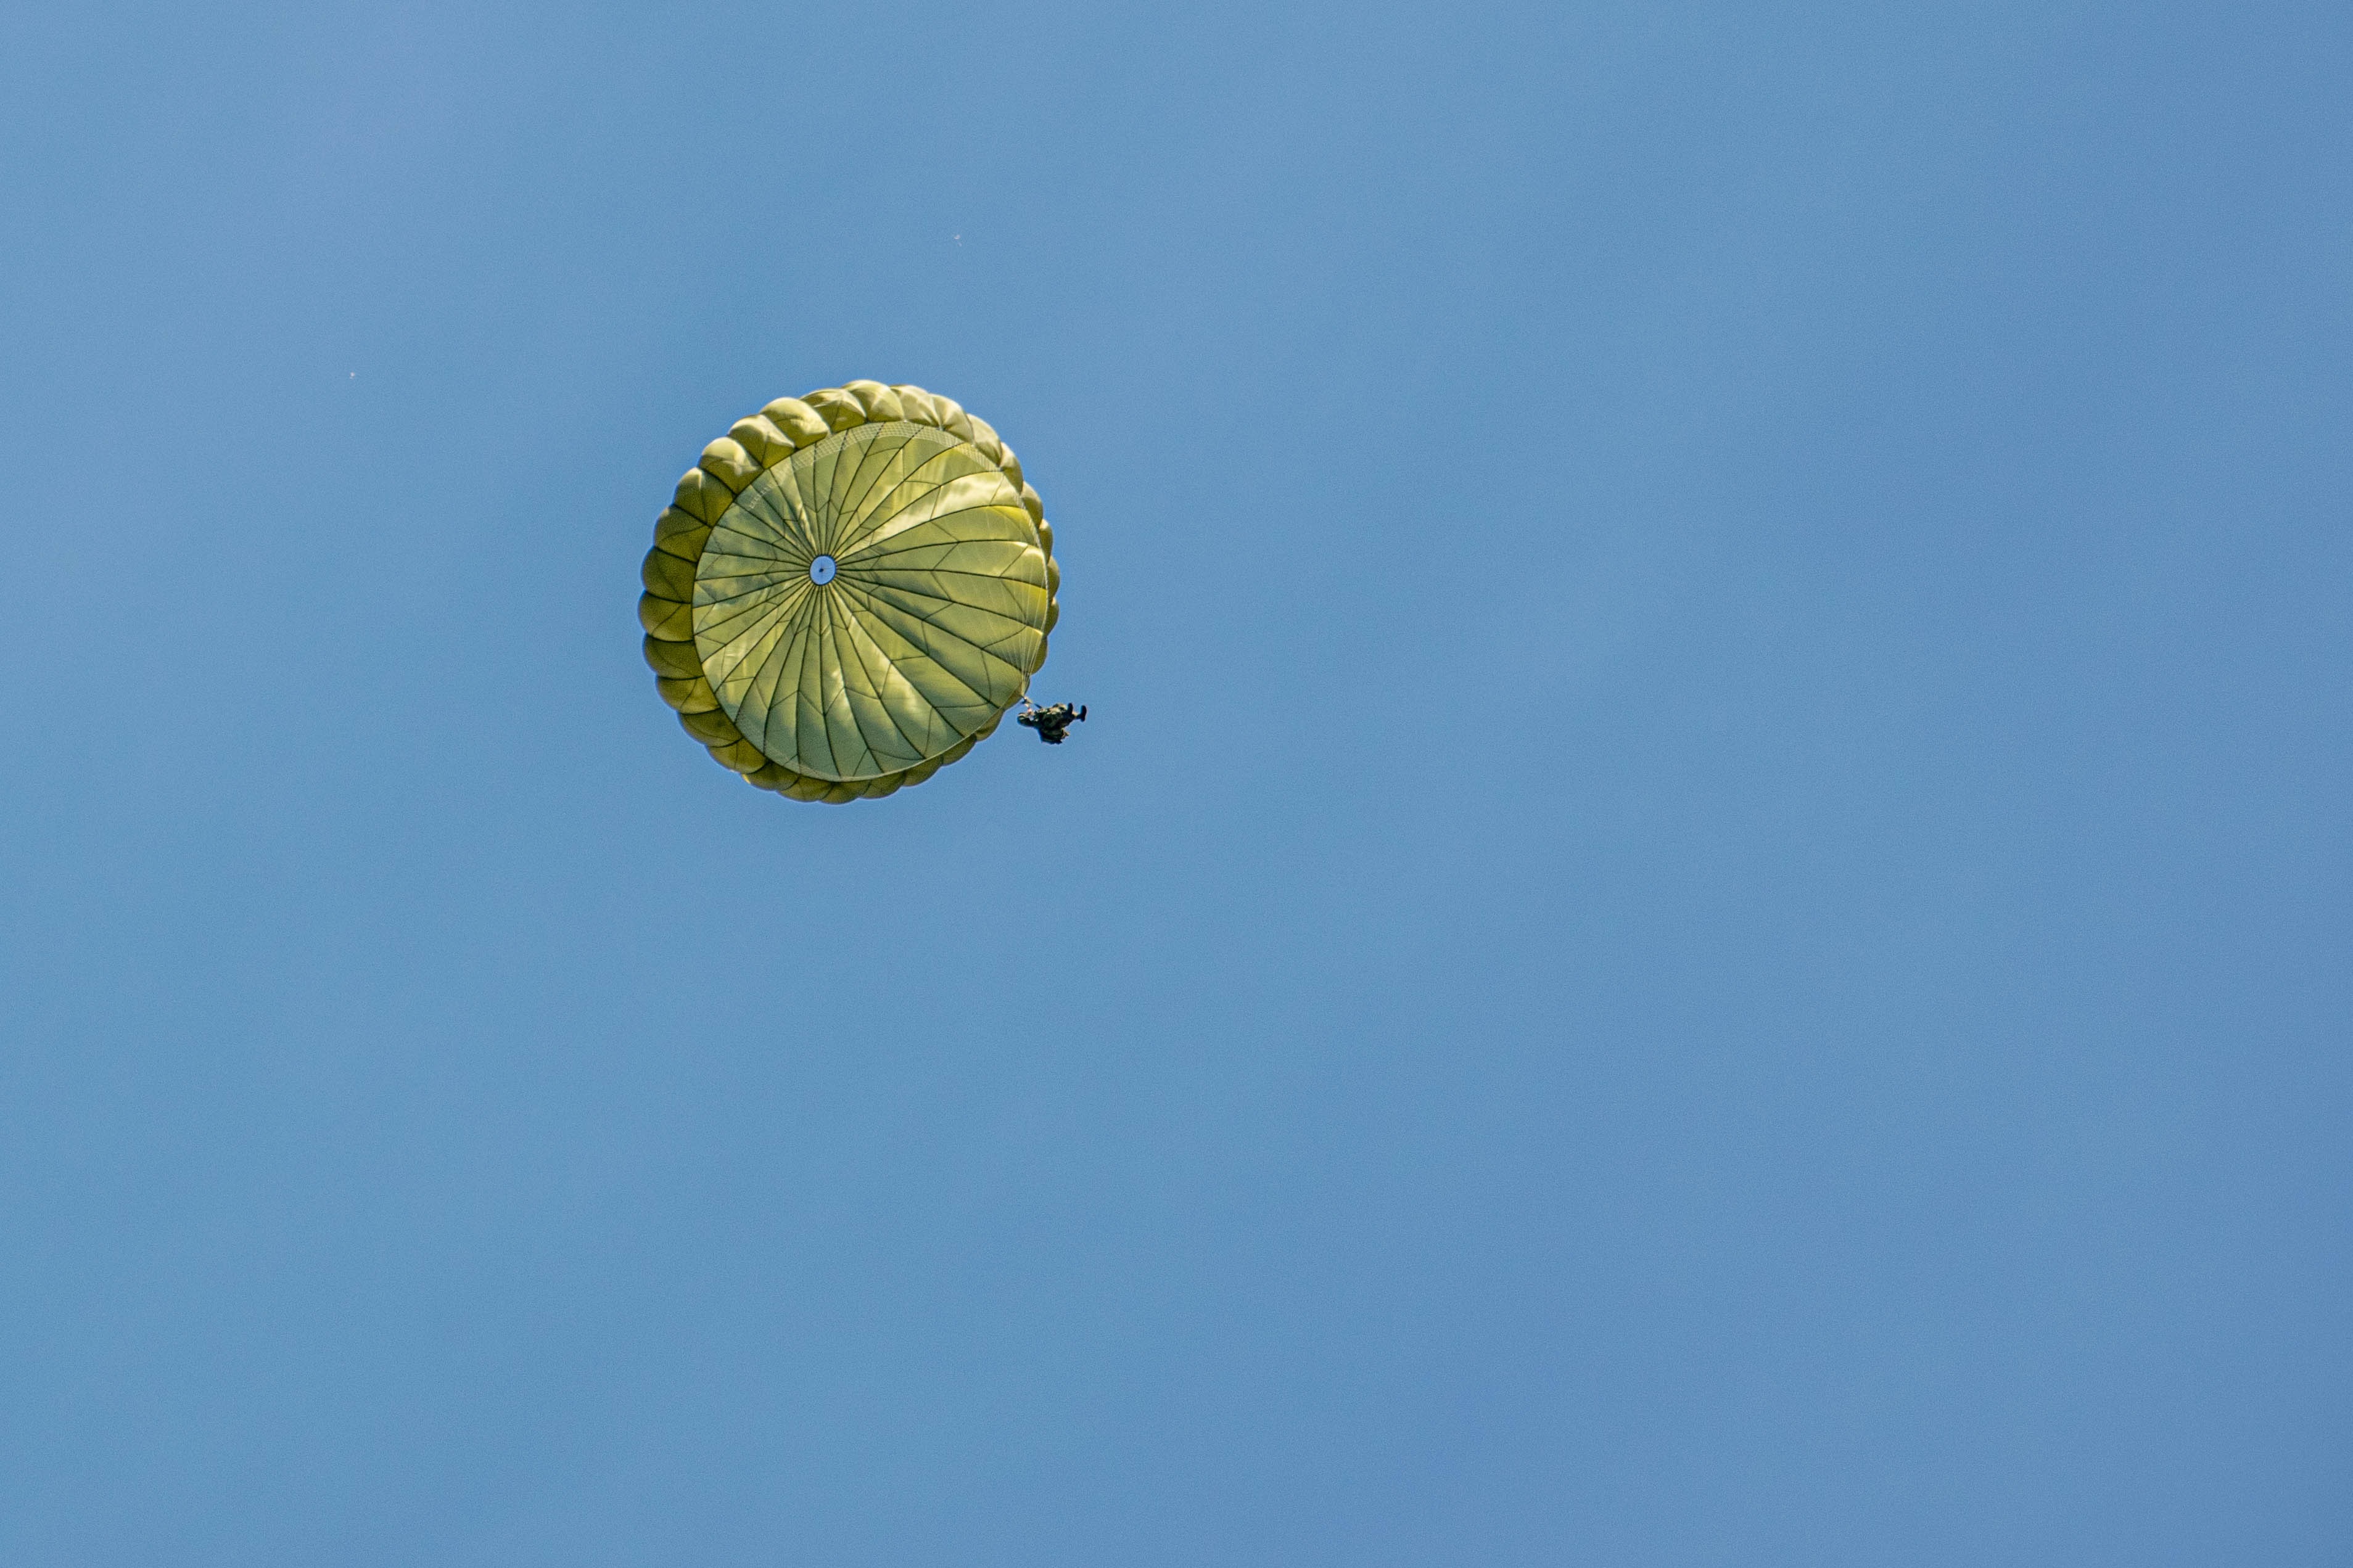
sky, parachute, air travel, circle, parachuting, parasailing, air sports, flight, wind, sphere, aircraft, windsports, extreme sport